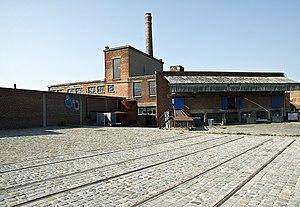
Cette page regroupe une partie des monuments classés de la ville de Looz.